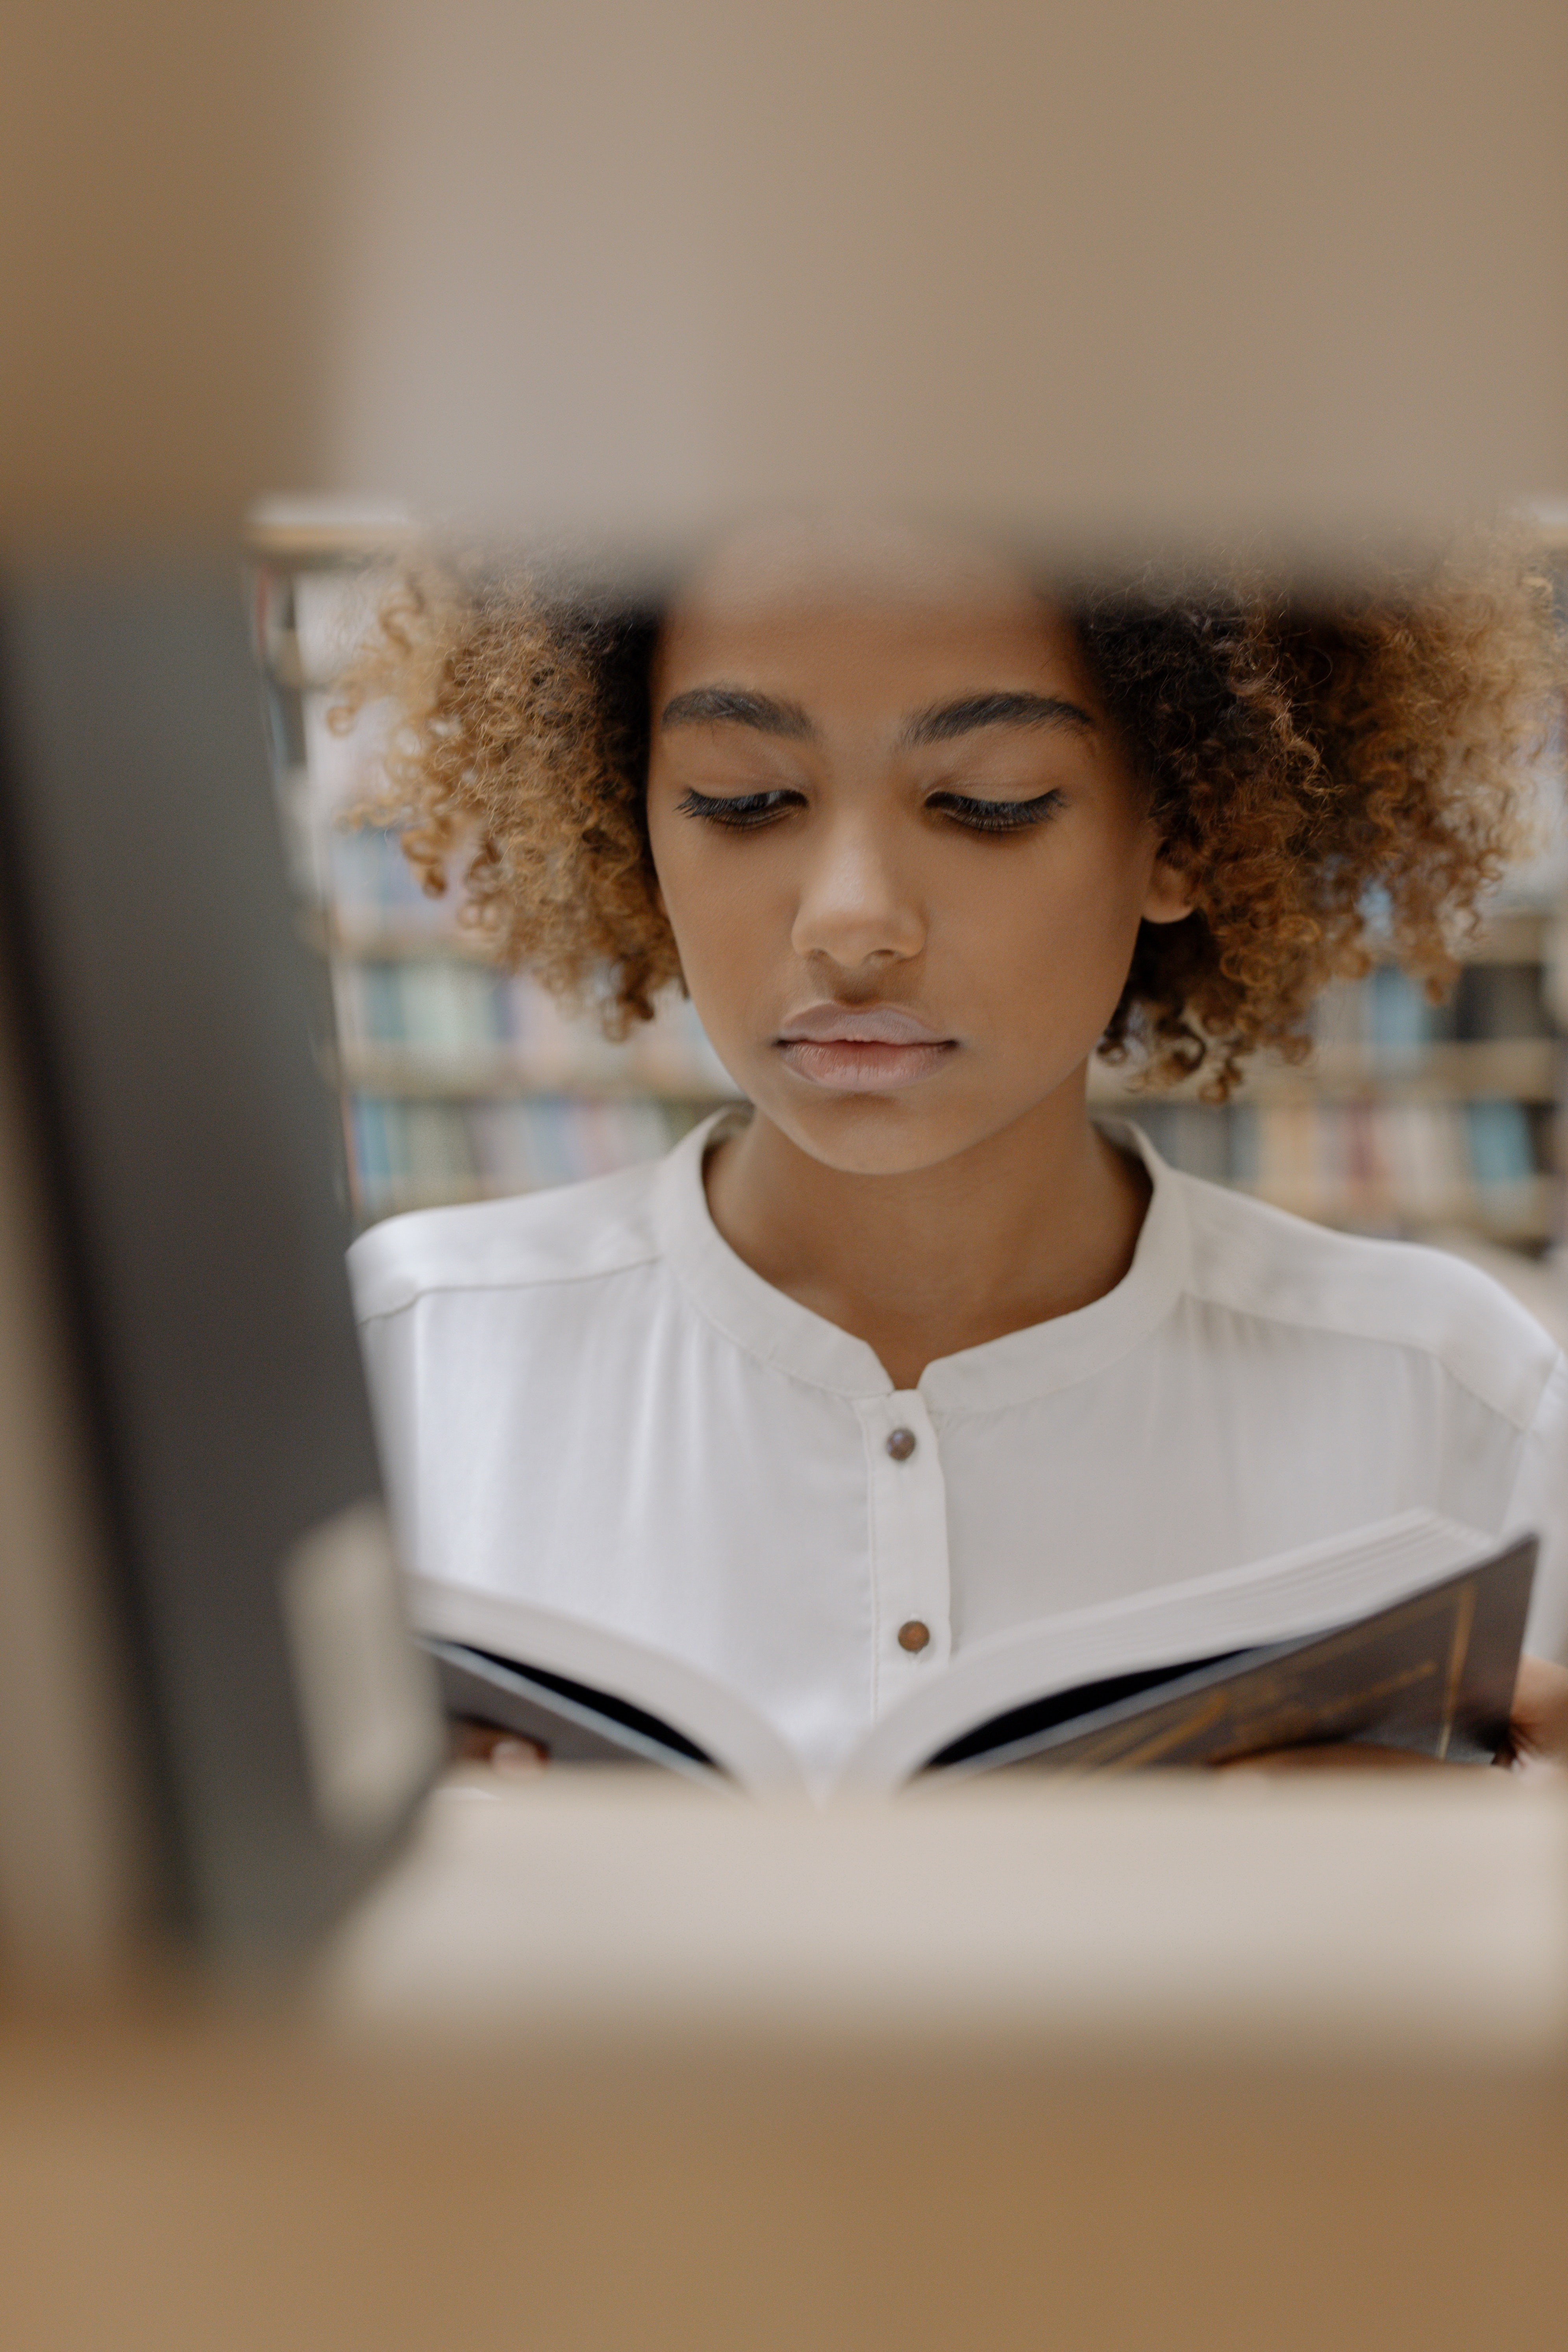
woman, lip, hairstyle, eyebrow, collar, eyelash, jheri curl, brown hair, fashion design, portrait photography, portrait, fashion model, ringlet, model, makeover, afro, sweater